Running of the bulls

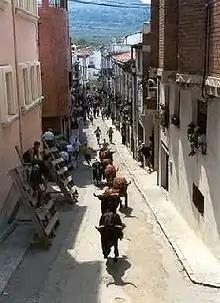
"Bous al carrer" at Albocàsser

Although the most famous running of the bulls is that of San Fermín, they are held in towns and villages across Spain, Portugal, and in some cities in southern France during the summer. Examples are the bull run of San Sebastián de los Reyes, near Madrid, at the end of August, which is the most popular of Spain after Pamplona; the bull run of Cuéllar, considered as the oldest of Spain since there are documents of its existence dating back to 1215; the Sanjuanes of Coria (Cáceres, Extremadura) since XV century is original and dangerous; the Highland Capeias of the Raia in Sabugal, Portugal, with horses leading the herd crossing old border passes out of Spain and using the medieval 'Forcåo'; and the bull run of Navalcarnero held at night.